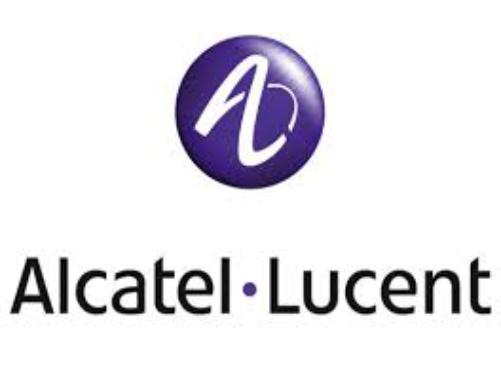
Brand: Alcatel-2
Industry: Electronic